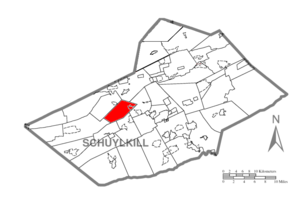
Foster Township est un township situé au centre-ouest du comté de Schuylkill, en Pennsylvanie, aux États-Unis. En 2010, il comptait une population de 251 habitants.